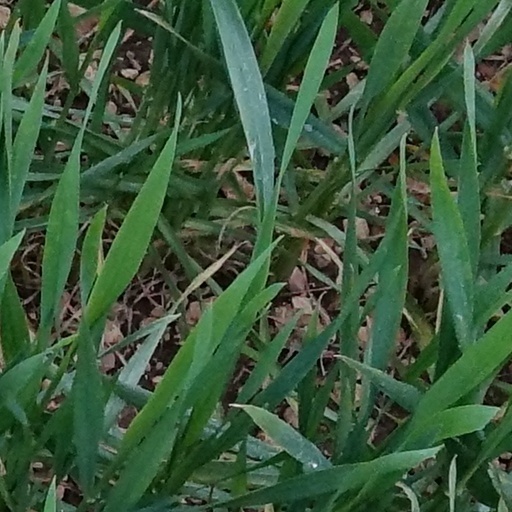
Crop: wheat